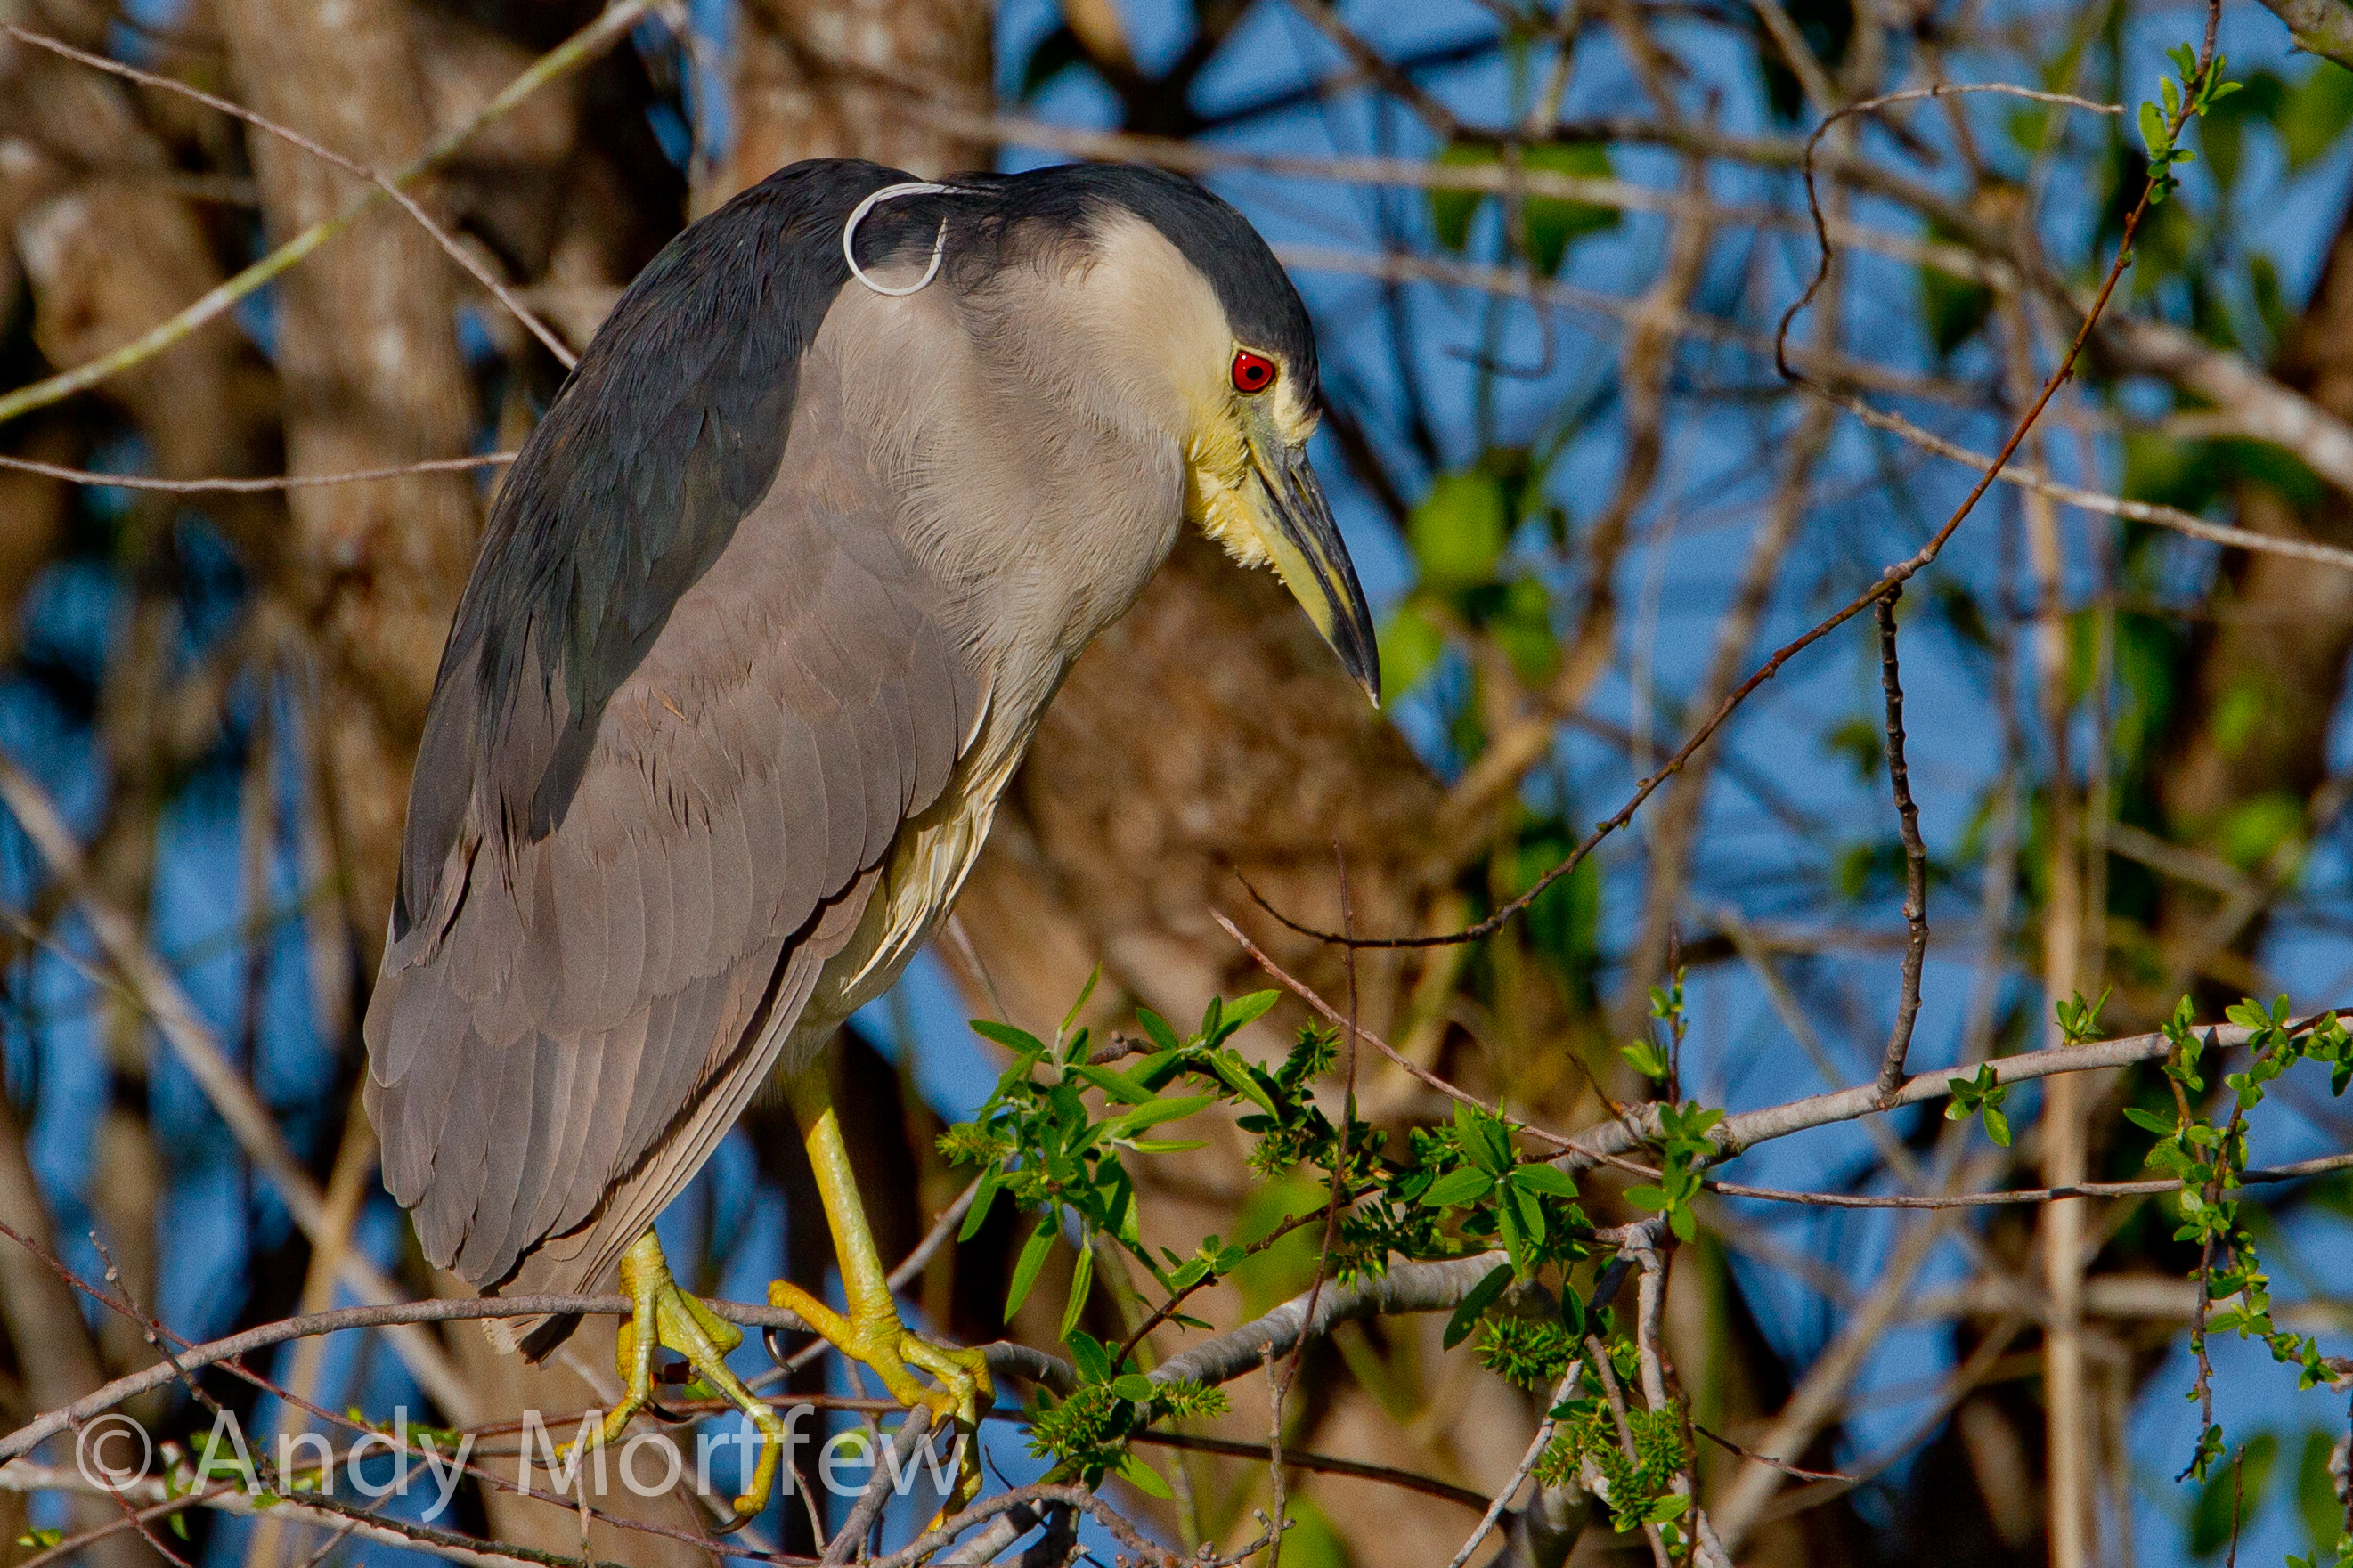
nature, branch, bird, wing, wildlife, beak, fauna, vertebrate, heron, andymorffew, morffew